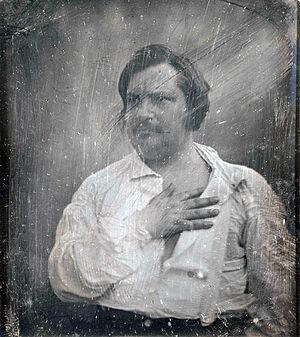
La Kabbale est une tradition ésotérique du judaïsme, présentée comme la « Loi orale et secrète » donnée par YHWH à Moïse sur le mont Sinaï, en même temps que la « Loi écrite et publique ». Elle trouve sa source dans les courants mystiques du judaïsme synagogal antique.
Brison-Saint-Innocent est une commune française située dans le département de la Savoie, en région Auvergne-Rhône-Alpes.
L’apparition du daguerréotype touche à une des préoccupations fondamentales chez les artistes, non seulement visuels, mais également littéraires, à savoir la reproduction au plus près du réel par l’art. En parvenant à restituer à l’identique, la photographie bouleverse la donne. L’accomplissement de l’intention réaliste remet radicalement en cause le but même auquel s’efforçaient de tendre les arts visuels, d’où le désarroi de certains peintres devant cette invention.
Maximilien de Robespierre, ou Maximilien Robespierre, est un avocat et homme politique français né le 6 mai 1758 à Arras et mort guillotiné le 28 juillet 1794 à Paris, place de la Révolution. Il est l'une des principales figures de la Révolution française et demeure aussi l'un des personnages les plus controversés de cette période.
Le romantisme français est l'expression en France du mouvement littéraire et artistique appelé romantisme. C'est un courant artistique européen qui est né en Allemagne et en Angleterre, pour ensuite se développer en France au début du XIXᵉ siècle.
Honoré de Balzac, né Honoré Balzac à Tours le 20 mai 1799 et mort à Paris le 18 août 1850, est un écrivain français. Romancier, dramaturge, critique littéraire, critique d'art, essayiste, journaliste et imprimeur, il a laissé l'une des plus imposantes œuvres romanesques de la littérature française, avec plus de quatre-vingt-dix romans et nouvelles parus de 1829 à 1855, réunis sous le titre La Comédie humaine. À cela s'ajoutent Les Cent Contes drolatiques, ainsi que des romans de jeunesse publiés sous des pseudonymes et quelque vingt-cinq œuvres ébauchées.
L’hôpital Saint-Jacques est le deuxième plus ancien des sept établissements hospitaliers gérés par le centre hospitalier universitaire de la ville de Nantes, en France, sur le territoire de laquelle il est implanté. Il se situe le long de la rive gauche de la Loire, dans le quartier Nantes Sud.
La vendetta est définie par le Dictionnaire de l'Académie française comme un « mot emprunté de l’italien [signifiant] haine, hostilité qui existe dans le bassin méditerranéen et dans les Balkans entre deux familles, et qui cause souvent des meurtres. ».